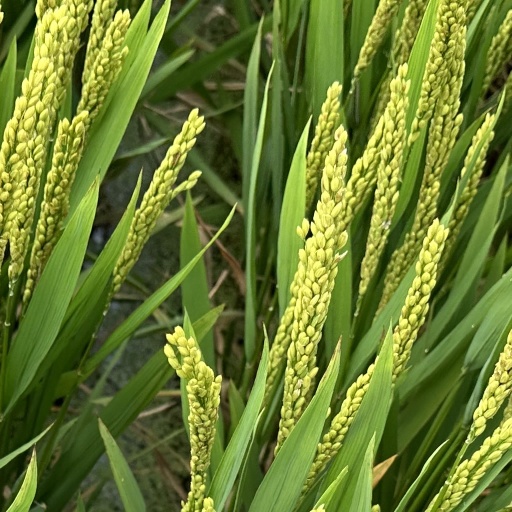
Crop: rice